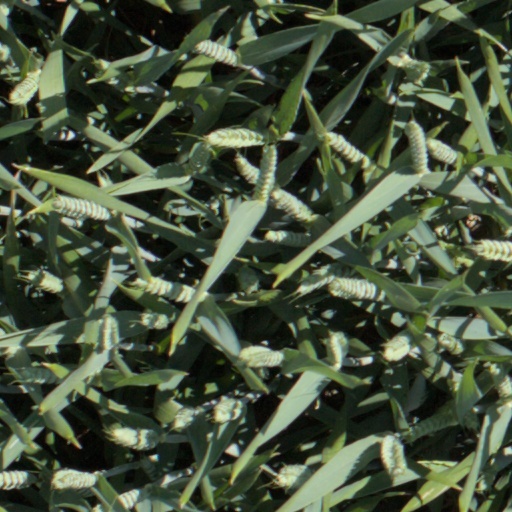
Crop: wheat